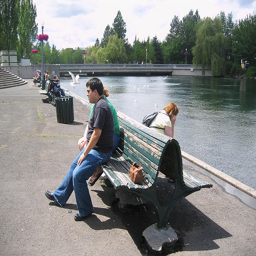
Several benches with people sitting on them next to a body of water.
People sitting on a bench near the water.
Several people sit on park benches by the water.
The tourists are sitting on the park bench enjoying the view of water and sea birds.
a couple of people are sitting on green benches